Khrunichev State Research and Production Space Center

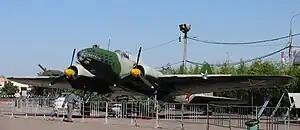
Ilyushin-4 bomber

Khrunichev's history dates back to April 1916, when an automobile factory called Second "Russo-Balt" automobile plant was established at Fili, western suburb of Moscow. The first cars of the Russo-Balt brand were produced there in 1922. The next year, the factory switched to producing Ju-20 and Ju-21 aircraft for the German company Junkers. It was renamed State Aircraft Plant No. 7. The development of a Russian aircraft industry started soon after. In 1926, this became Zavod 22, where the aircraft of Andrey Tupolev were developed. During World War II, the plant produced Russian-designed Ilyushin Il-4 and Tu-2 long-range bombers. This factory later became the Khrunichev Machine Building Plant.